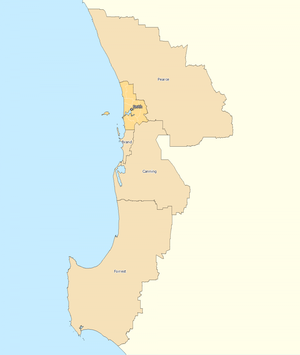
La Chambre des représentants australienne est composée de 150 députés élus nominalement dans des circonscriptions électorales appelées divisions, electorates ou seats. Le terme britannique « constituencies » est rarement utilisé.